William Day Wills

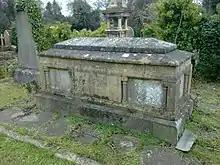
Tomb of William Day Wills at Arnos Vale Cemetery in Bristol

Like his brother he grew partially deaf in later years and was fatally injured on 11 May 1865 in London having inadvertently stepped in front of a horse-drawn carriage. His left leg was severely crushed and he was rushed to St Bartholomew's Hospital, where his leg was amputated, but the strain was too much and he died on 13 May 1865 two days later. The following week his body was buried in Arnos Vale Cemetery in Bristol, where several hundred mourners attended his funeral.